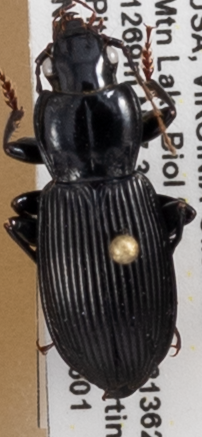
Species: Pterostichus lachrymosus
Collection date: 2021-06-01
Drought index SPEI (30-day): -1.85
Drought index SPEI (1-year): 0.678
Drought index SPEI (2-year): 1.45